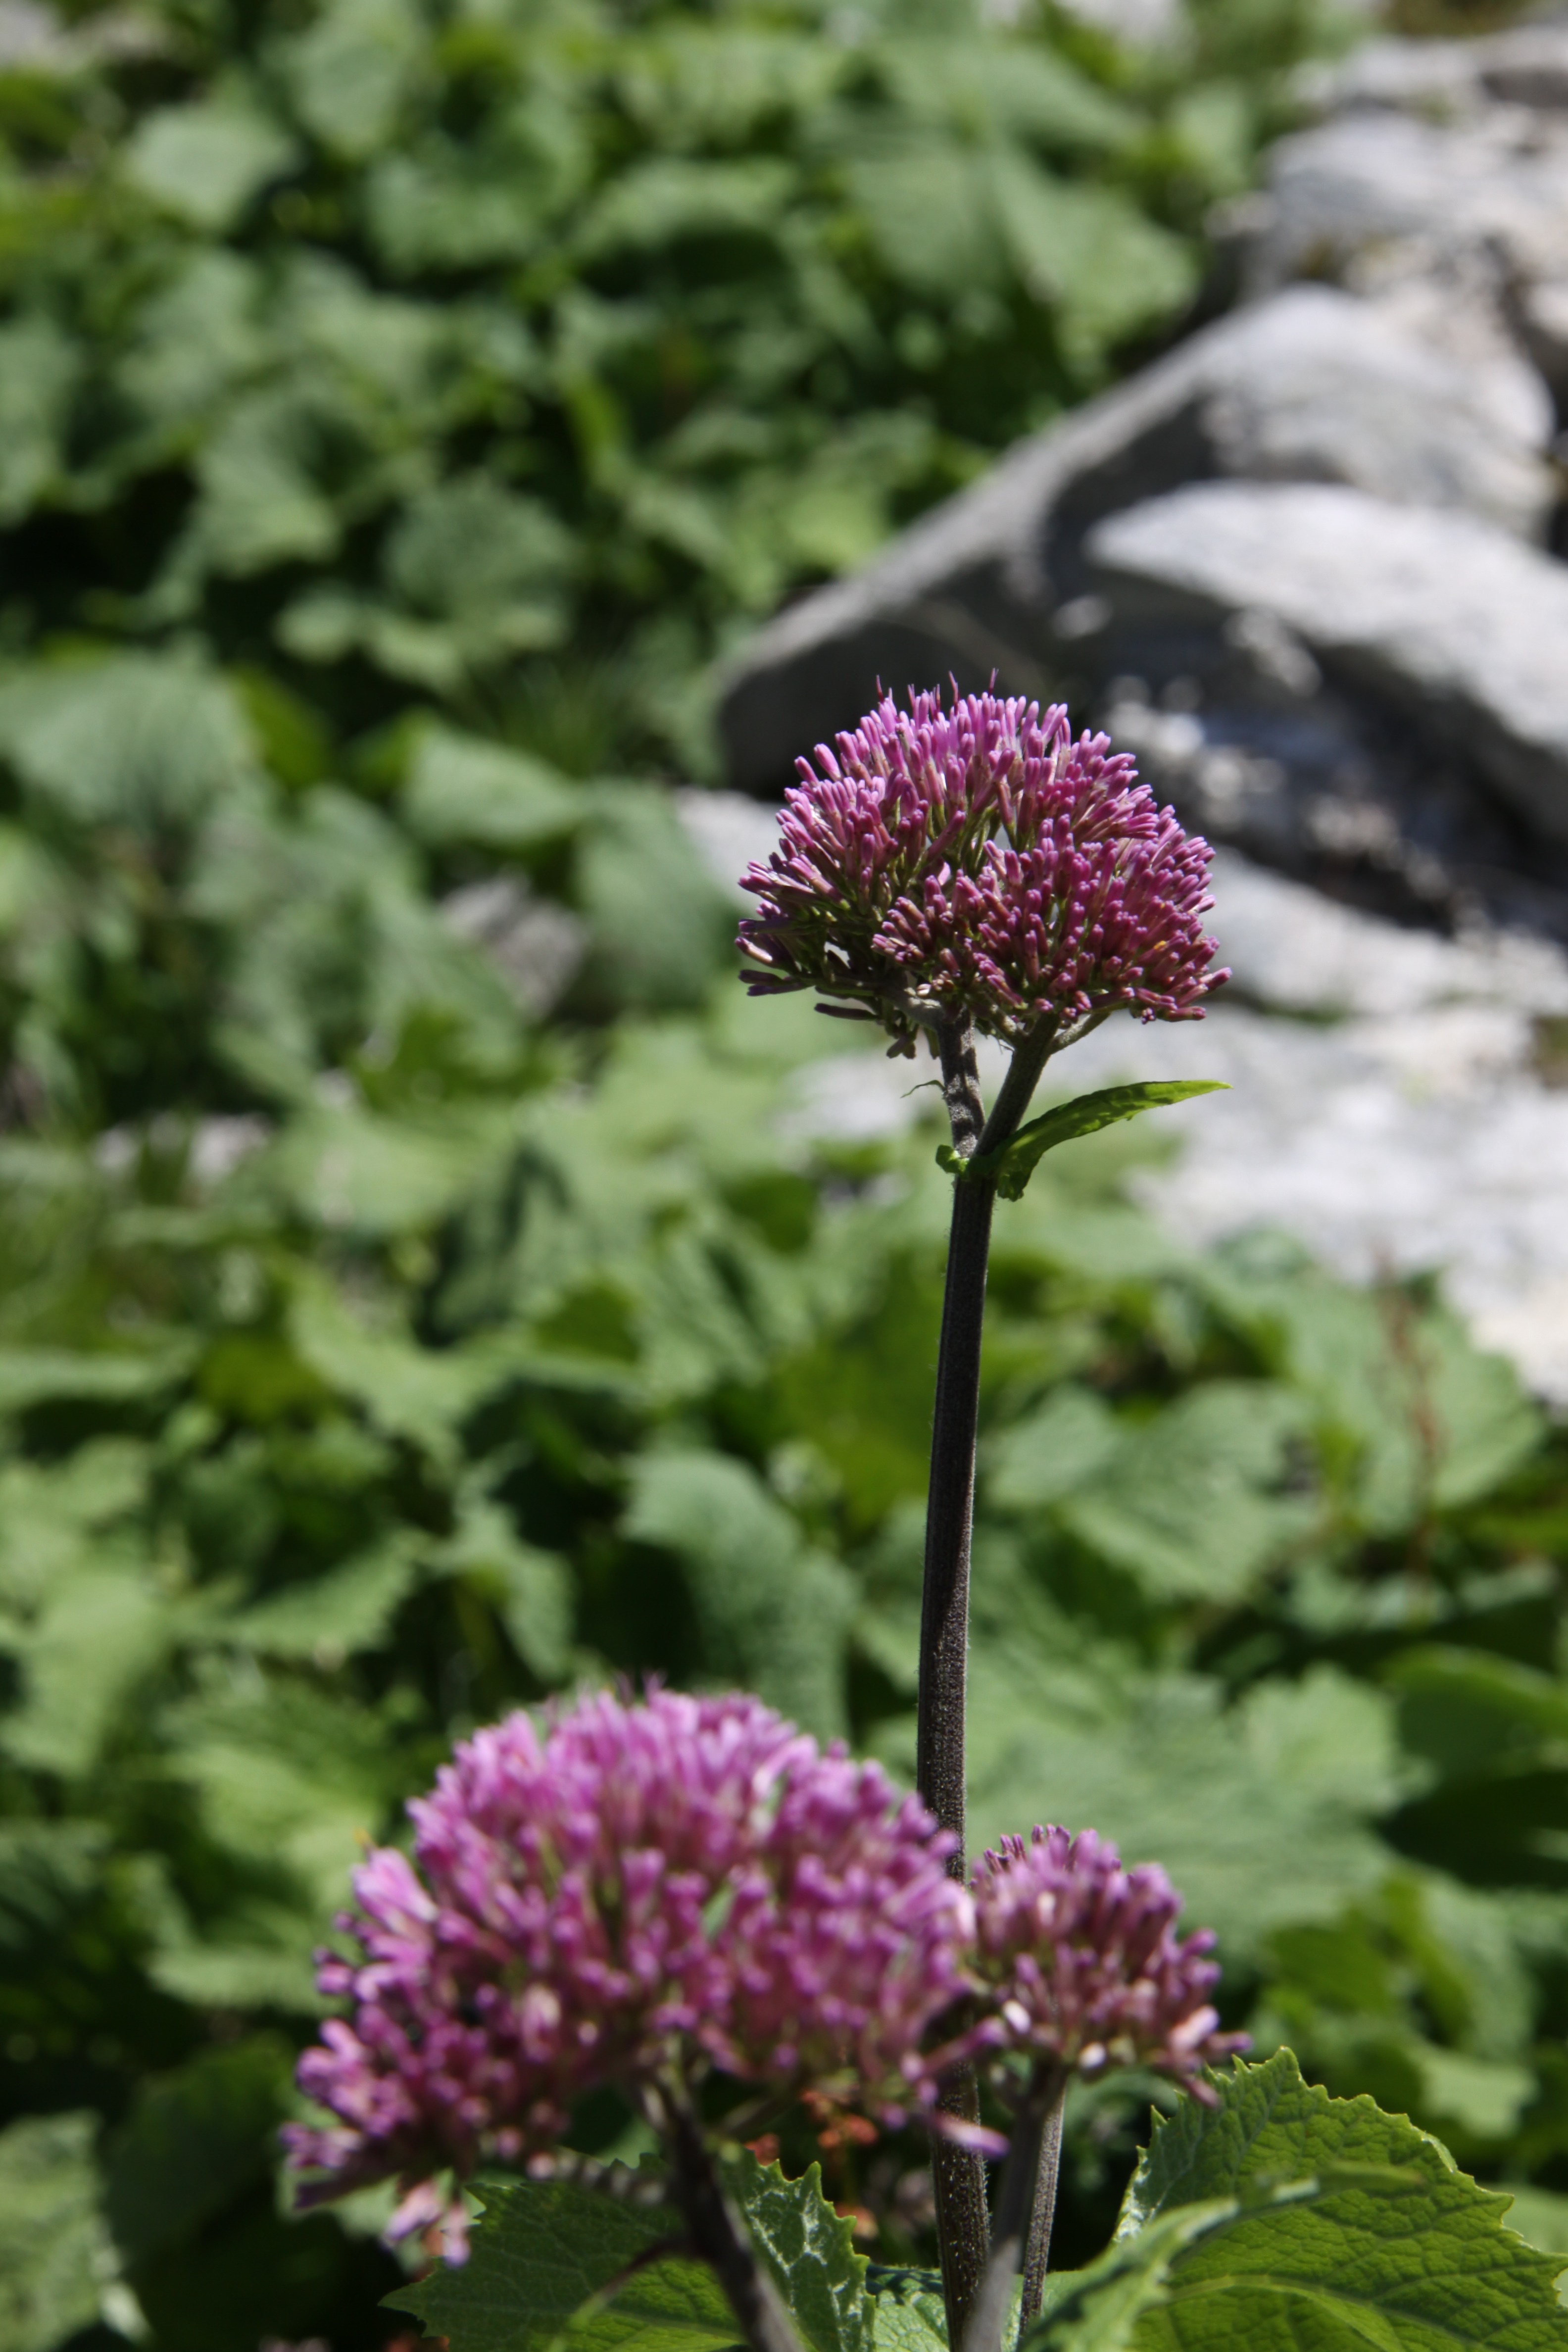
plant, flower, herb, botany, garden, pink, flora, wildflower, pink flower, flowering plant, annual plant, land plant